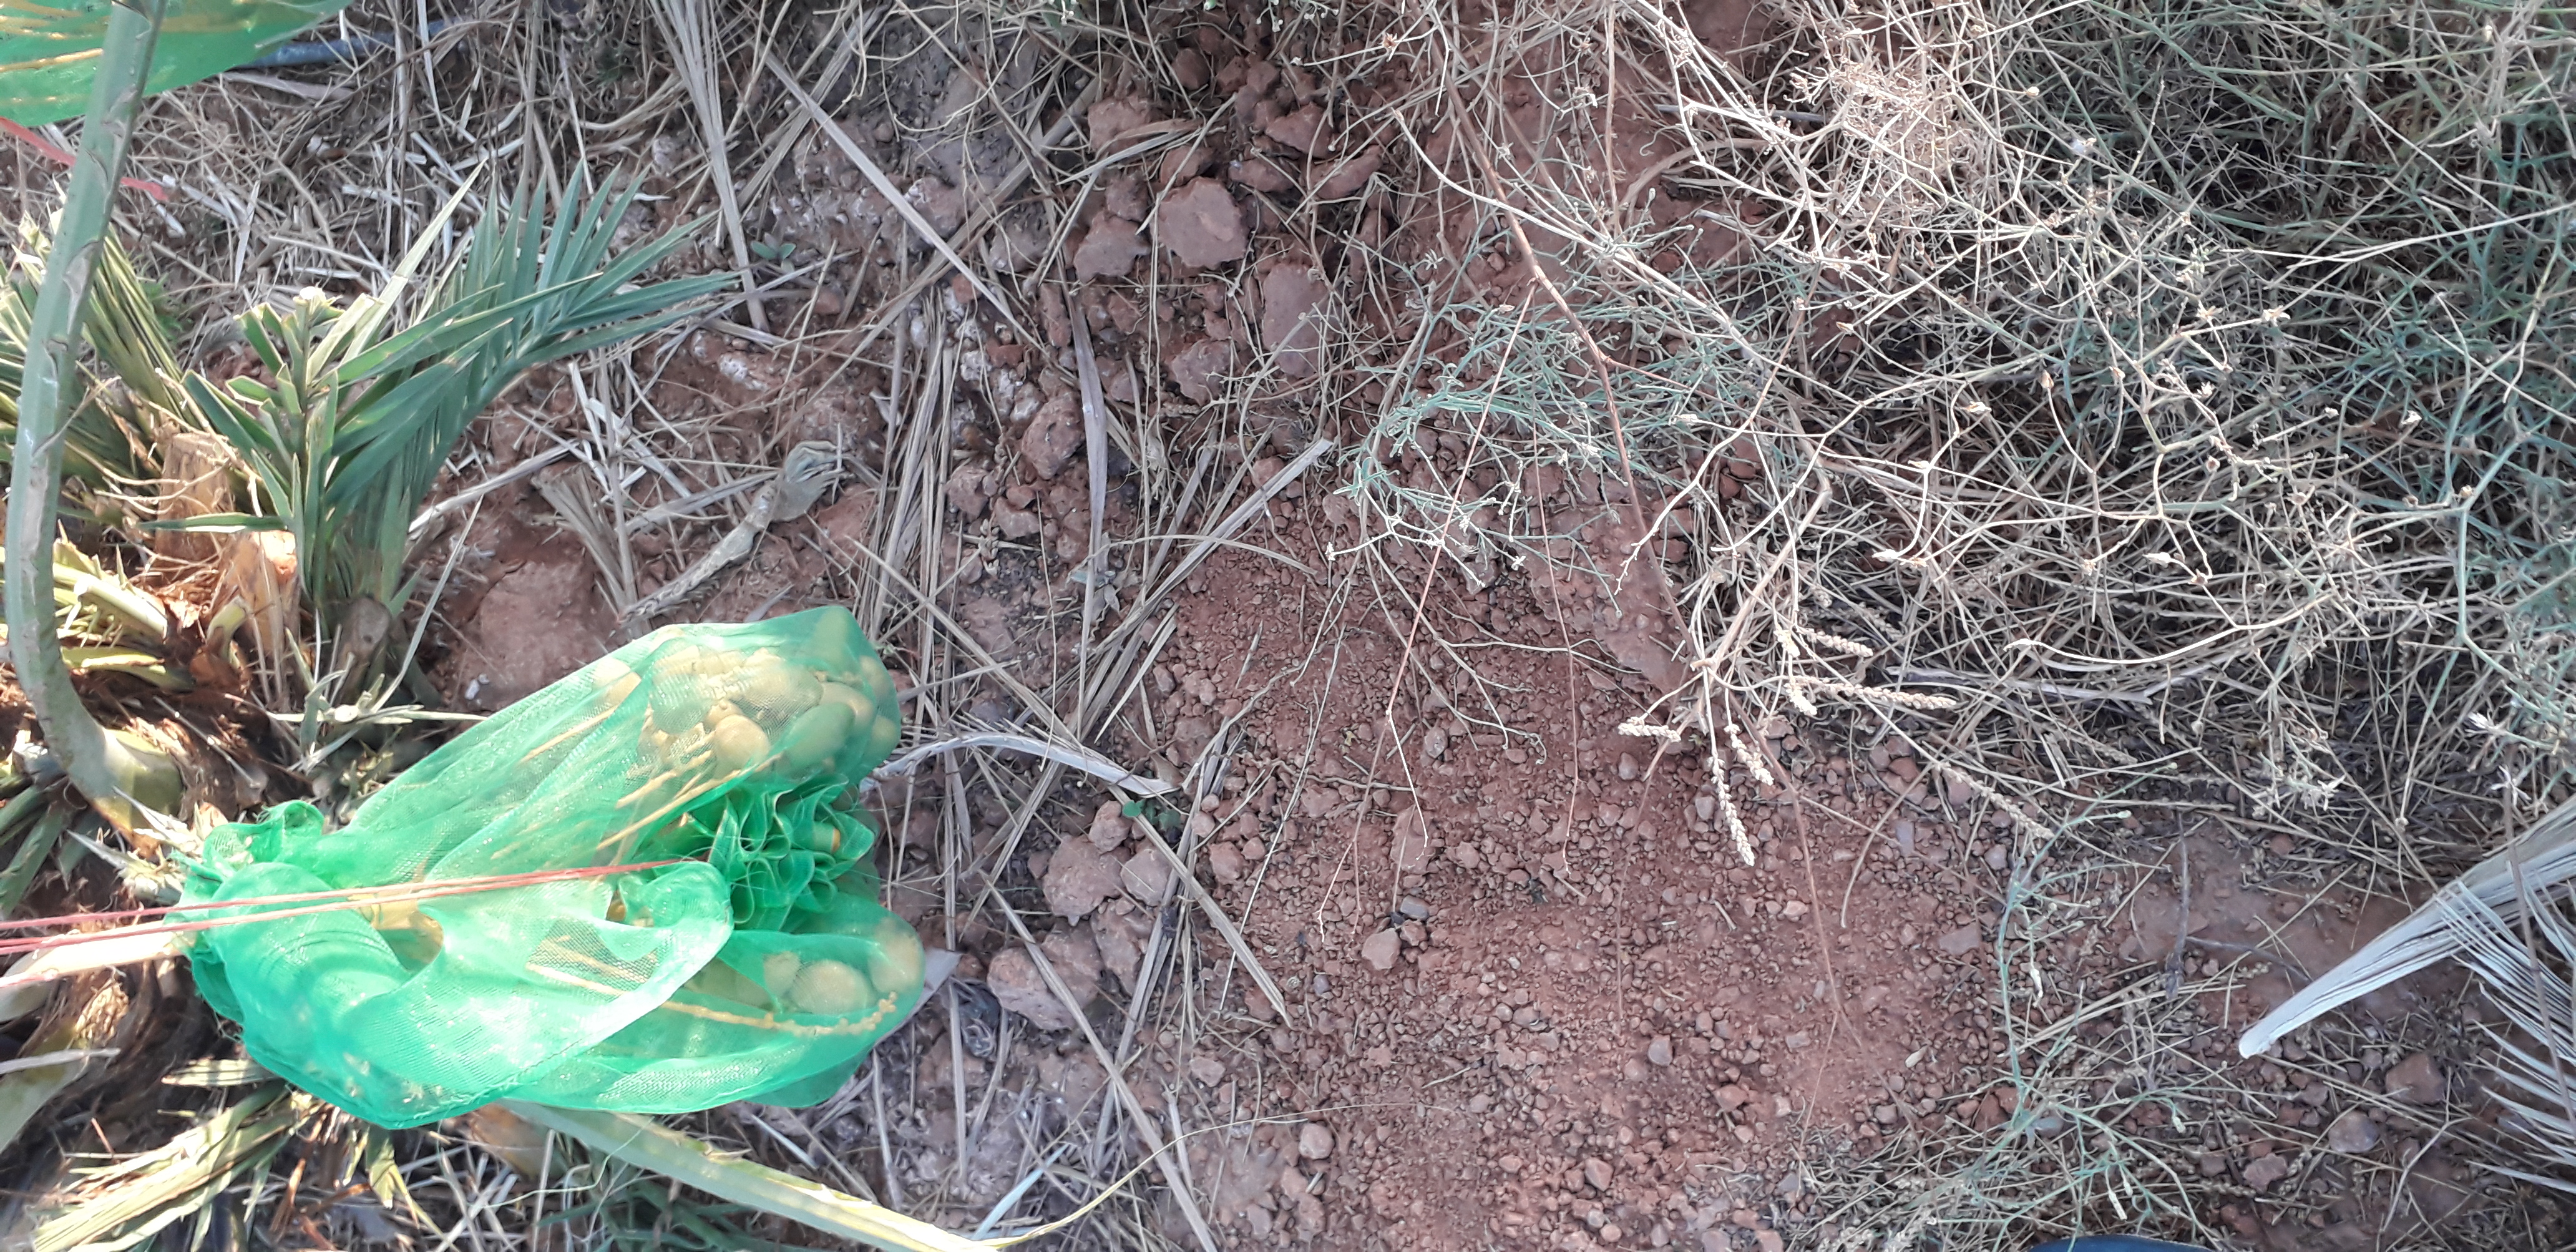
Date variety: Boumajhoul